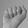
ASL letter: A